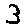
Label: 3